Erotic fiction

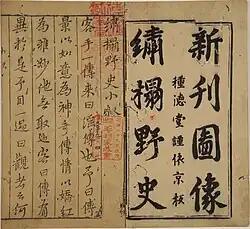
The title page from the first volume of a Ming dynasty edition of "The Embroidered Couch", one of the most notorious and controversial erotic novels

Chinese literature has a rich catalogue of erotic novels that were published during the mid-Ming to early-Qing dynasties. Some well-known erotic novels with explicit sexuality during this period include "Ruyijun zhuan" ("The Lord of Perfect Satisfaction"), "The Embroidered Couch", "Su'e pian", "Langshi", "Chipozi zhuan", "Zhulin yeshi", and "The Carnal Prayer Mat". The critic Charles Stone has argued that pornographic technique is the "union of banality, obscenity, and repetition", and contains just the "rudiments" of plot, style, and characterization, while anything that is not sexually stimulating is avoided. If this is the case, he concluded, then "The Lord of Perfect Satisfaction" is the "fountainhead of Chinese erotica", but not pornography. The novel "Jin Ping Mei" (or "The Plum in the Golden Vase"), written by an author who used only a pseudonym (as his real name is unknown), is generally regarded as the greatest of all Chinese erotic novels. Its literary status is unparalleled among erotic fiction and it has been described by critic Stephen Marche in the "Los Angeles Review of Books" as "one of the world's great novels, if not simply the greatest."